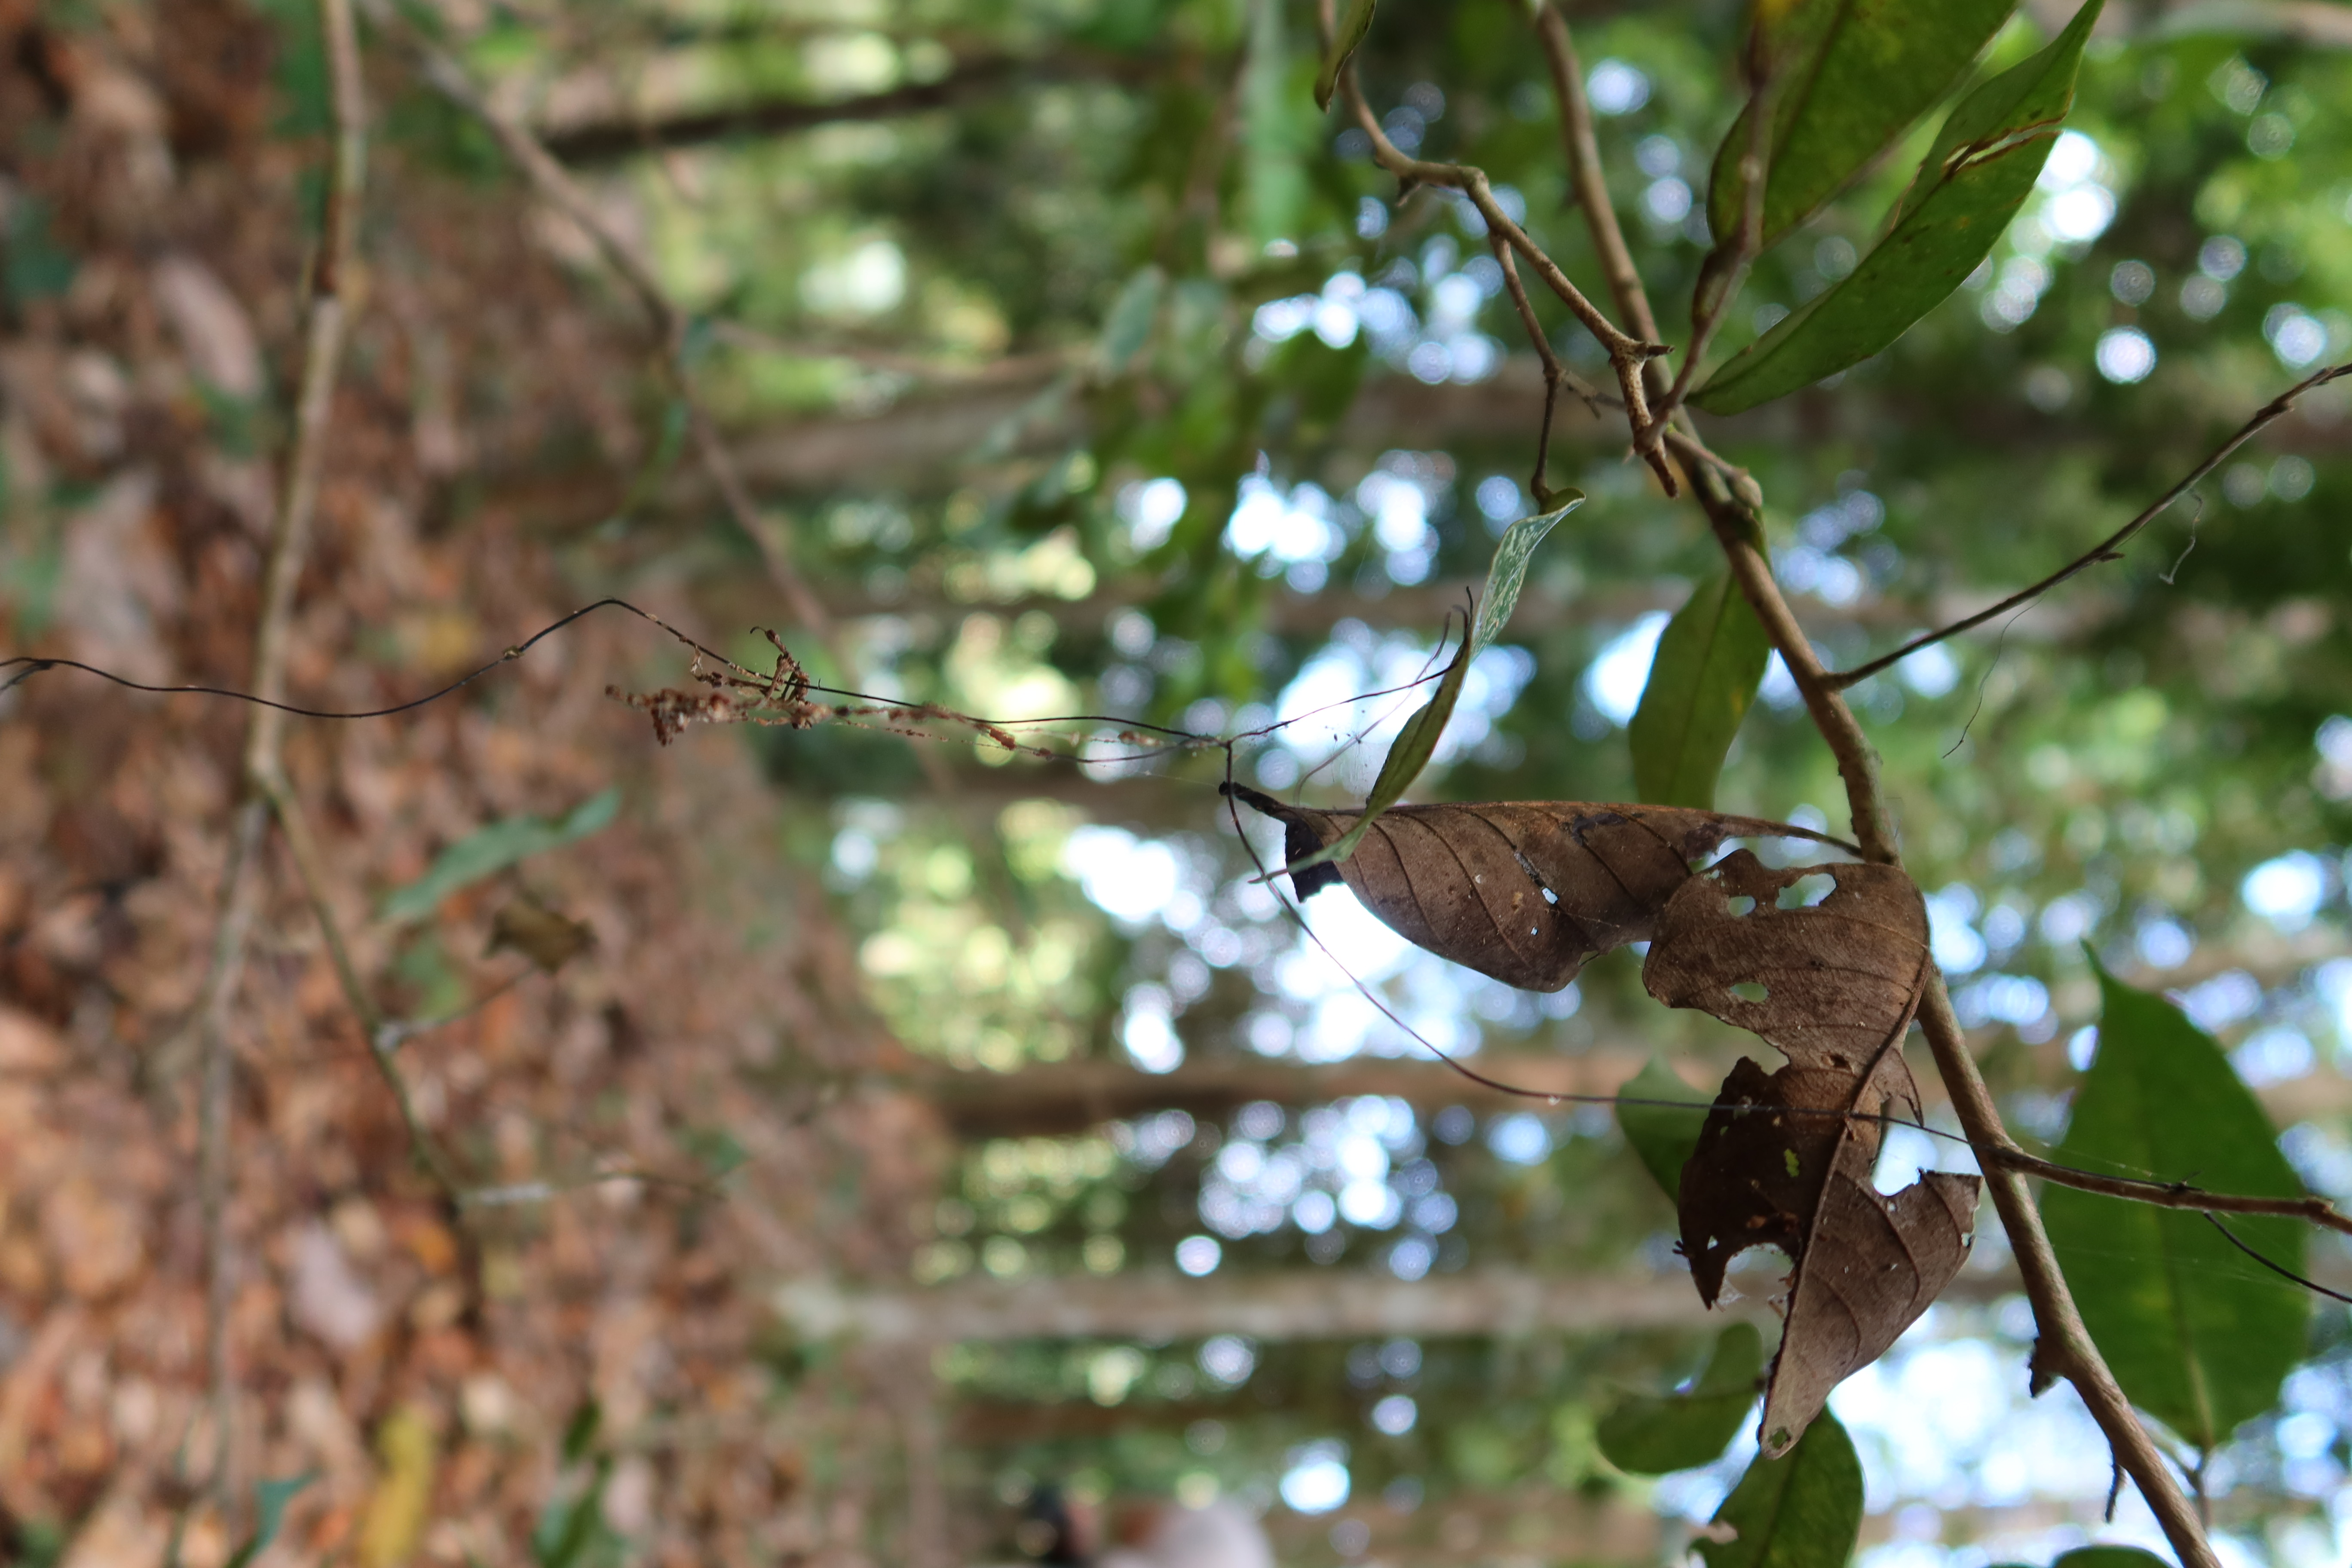
Label: Spiders